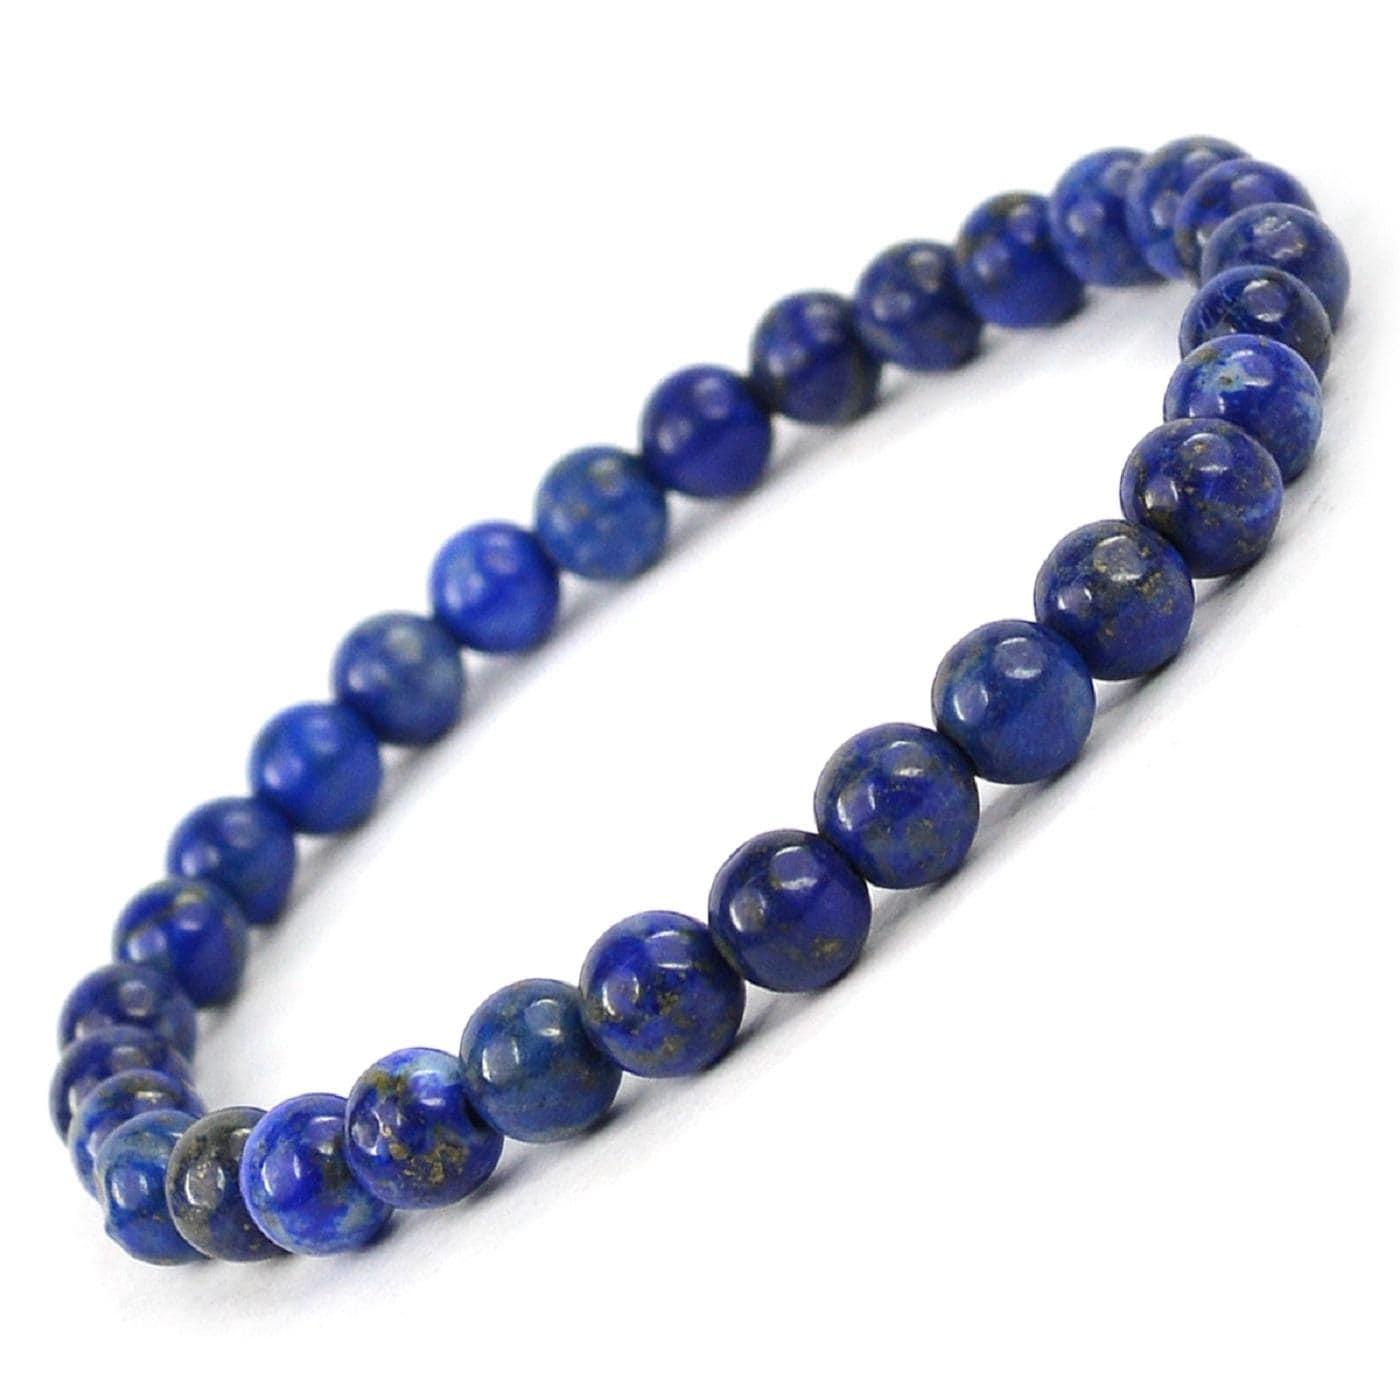
Reiki Crystal Products Lapis Lazuli Certified Bracelet Round Bead 6 mm Bracelet for Reiki And Crystal Healing
Type: Bracelets & Bangles
Brand: Reiki Crystal Products
Price: Rs. 499
Stretchable Elastic Handmade Natural Crystal Stone Bracelet | Diameter : 2.5 Inch. | Stone Size - 6 mm | Charged By Reiki Grand Master & Vastu Expert
Features: Stretchable Elastic Handmade Natural Crystal Stone Bracelet | Diameter : 2.5 Inch. | Stone Size - 6 mm | Charged By Reiki Grand Master & Vastu Expert,Natural Healing Stone for Reiki Healing, Crystal Healing, Numerology, Tarot, Astrology, Vastu, Angle Healing & Feng Shui,100% Authentic, Original and Natural Healing Stone / Crystal - small holes, crack marks on the surface or inside the stones are often visible,Material : Natural Healing Stones See Images & Product Description For Healing Properties /Advantages,Stylish Party-Daily-Office-Casual Wear Reiki Healing Stone Bracelet for Men, Women, Boys, Girls. Best for Gifting & Personal Use.
Included: Pack of 1 X Lapis Lazuli (AAA) 6mm Certified Bracelet